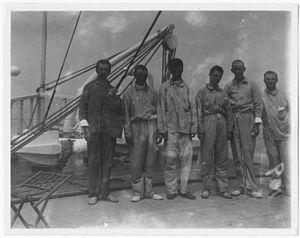
Groupe de patients convalescents (après une typhoïde), sur le pont d'un navire-hôpital (Archives médicales militaires des États-Unis)
La fièvre typhoïde ou typhus abdominal est une maladie infectieuse décrite en 1818 par Pierre Bretonneau, causée par une bactérie de la famille Entérobactérie, du genre des salmonelles, et dont les espèces responsables sont Salmonella enterica – Typhi ou Paratyphi A, B, C. Salmonella enterica Typhi est encore appelée bacille d'Eberth.